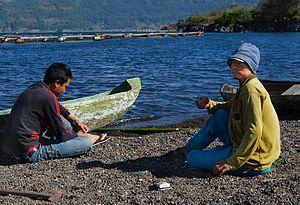
Le lac Batur, en indonésien Danau Batur, est un lac de cratère d'Indonésie situé dans la caldeira du Batur, entre les monts Batur et Abang, sur l'île de Bali dont il est le plus grand lac.